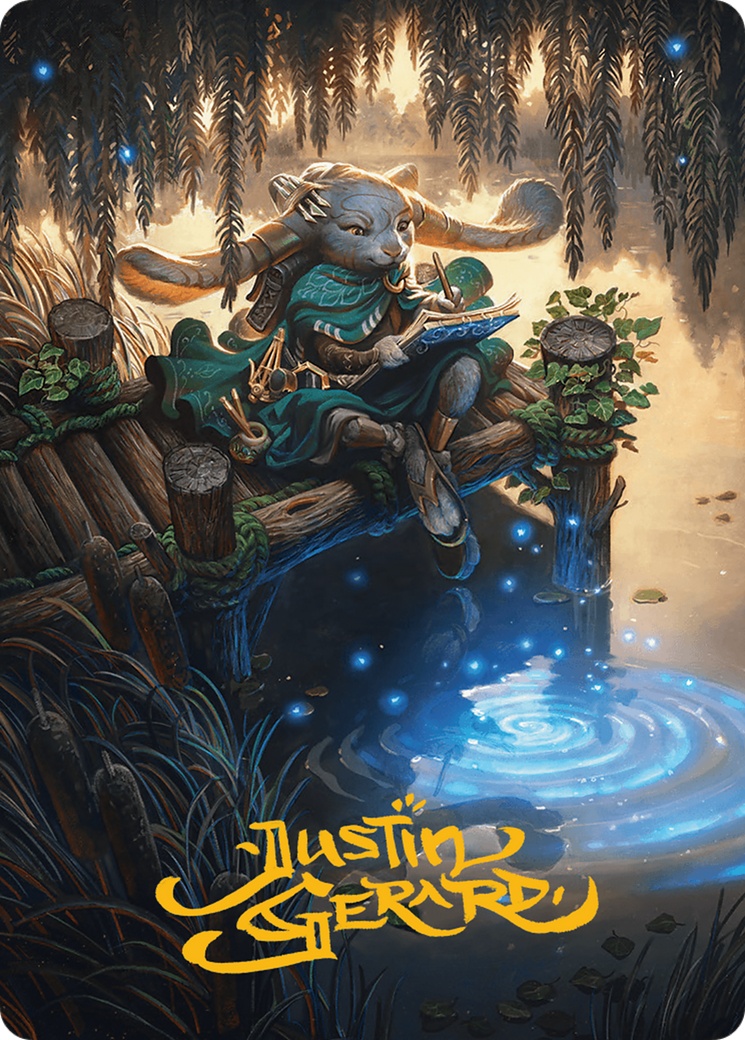
Tamiyo, Field Researcher Art Card (Gold-Stamped Signature) [Bloomburrow Art Series]
Set: Bloomburrow Art Series Type: Card Rarity: Common
Brand: Magic: The Gathering
Category: Arts & Entertainment > Hobbies & Creative Arts > Collectibles > Collectible Trading Cards